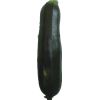
Label: Zucchini dark 1